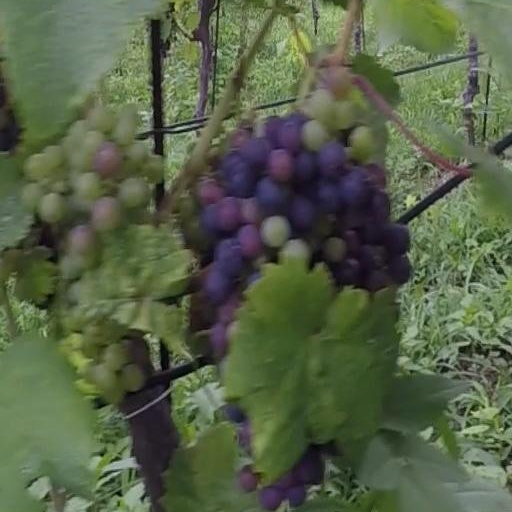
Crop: grape